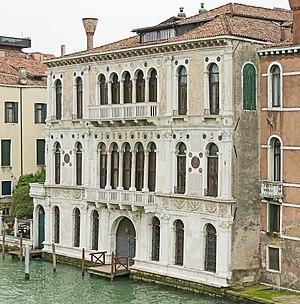
Le Concerto en ré mineur pour deux pianos et orchestre, FP 61, est une œuvre concertante de Francis Poulenc pour deux pianos et orchestre.
Le Grand Canal est la principale artère maritime qui traverse Venise, en Italie.
Winnaretta Singer, princesse de Polignac, dite « Winnie » née à Yonkers le 8 janvier 1865 et morte à Londres le 26 novembre 1943, est une mécène musicale d'origine américaine et l'héritière des machines à coudre Singer.